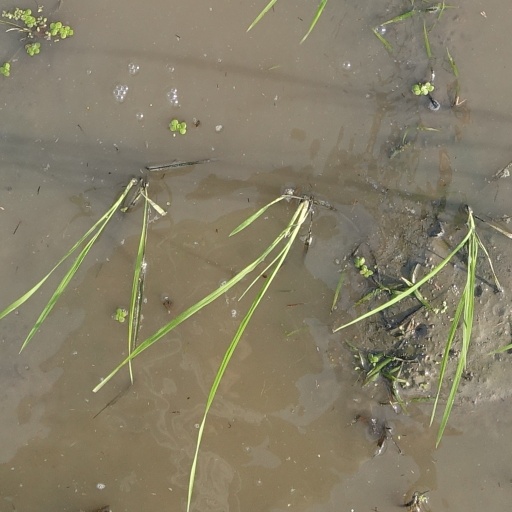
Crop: rice